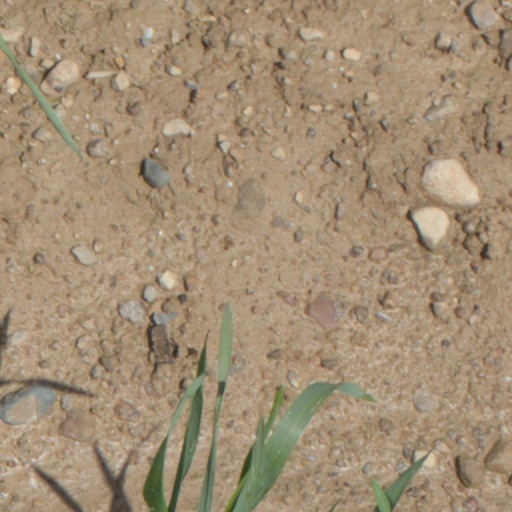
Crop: wheat